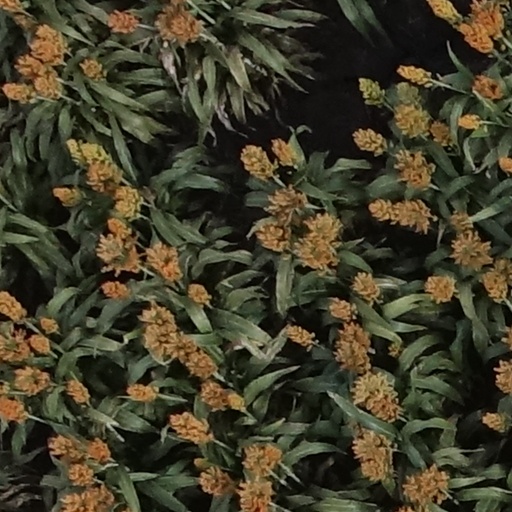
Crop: sorghum